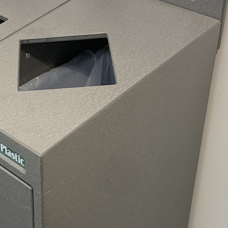
Label: recycling